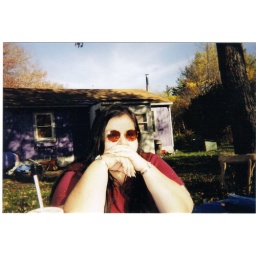
me at karens house on top the mountain in peru age 30